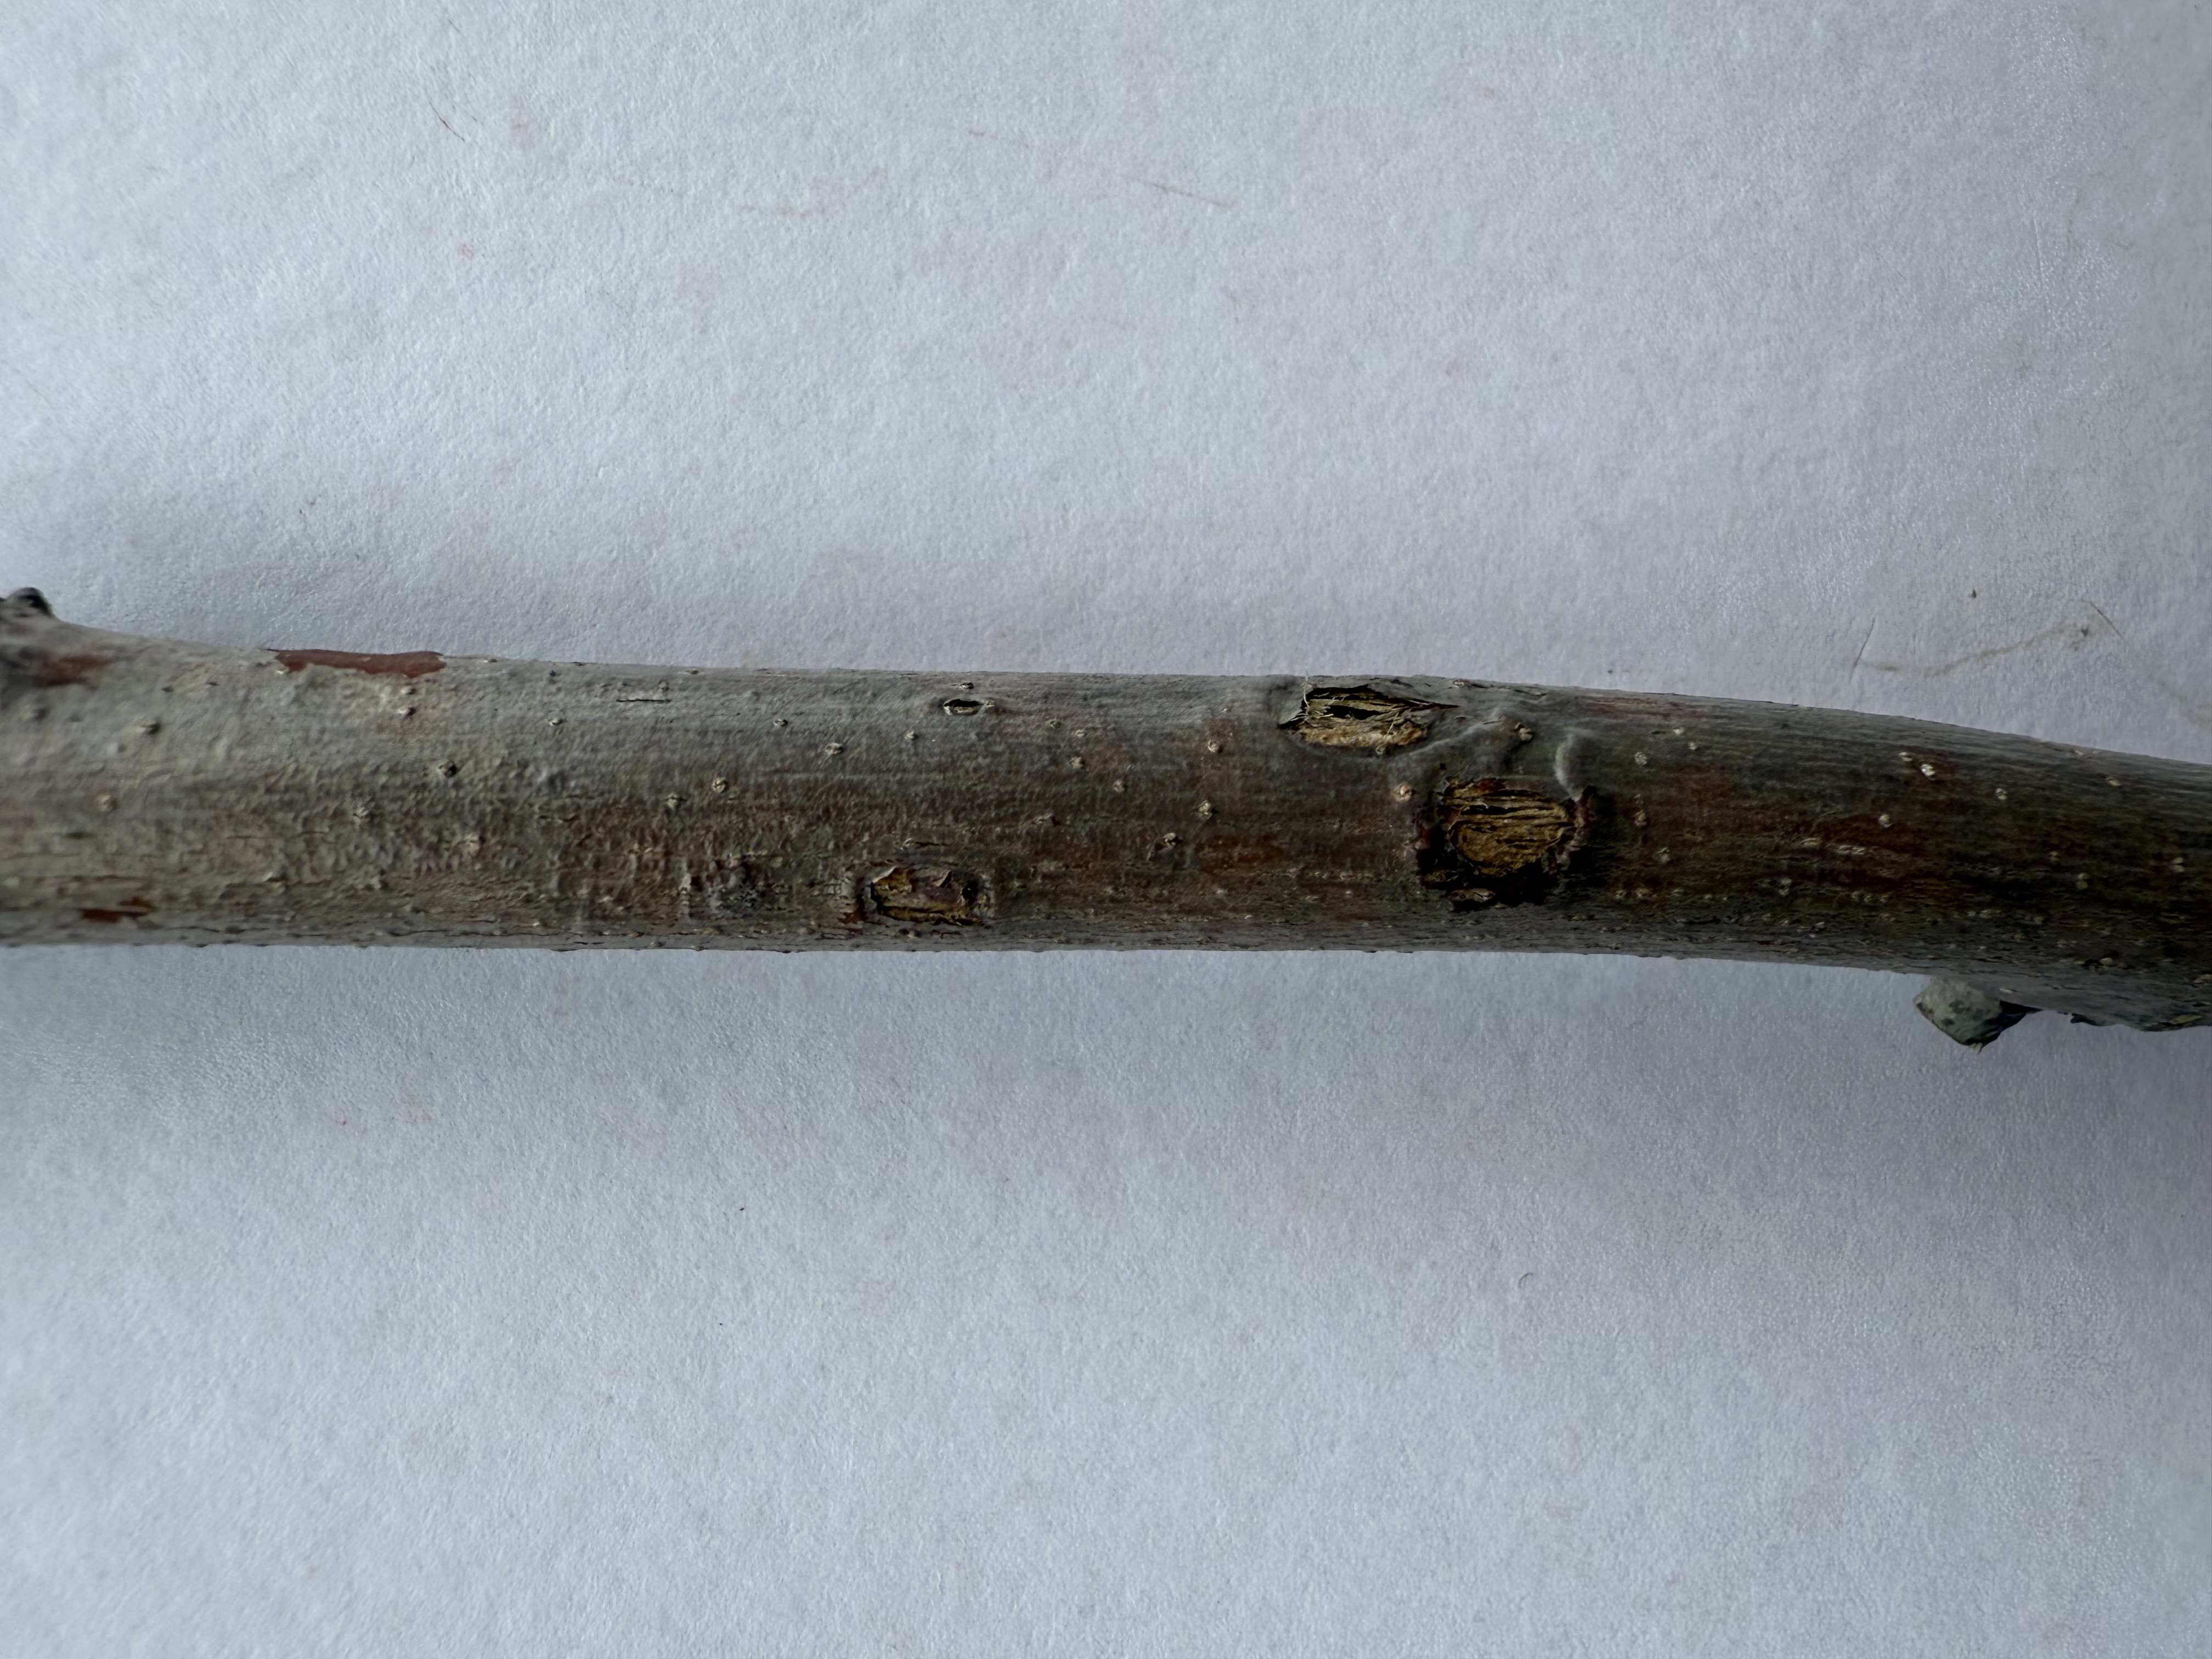
Variety: Jujube